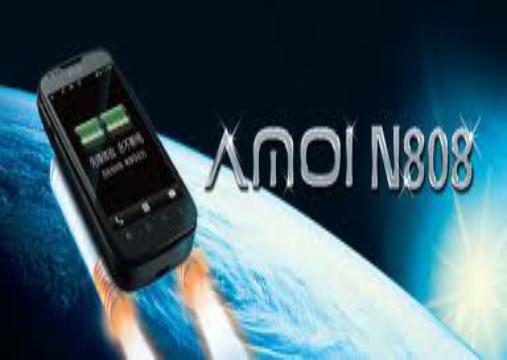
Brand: Amoi
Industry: Electronic